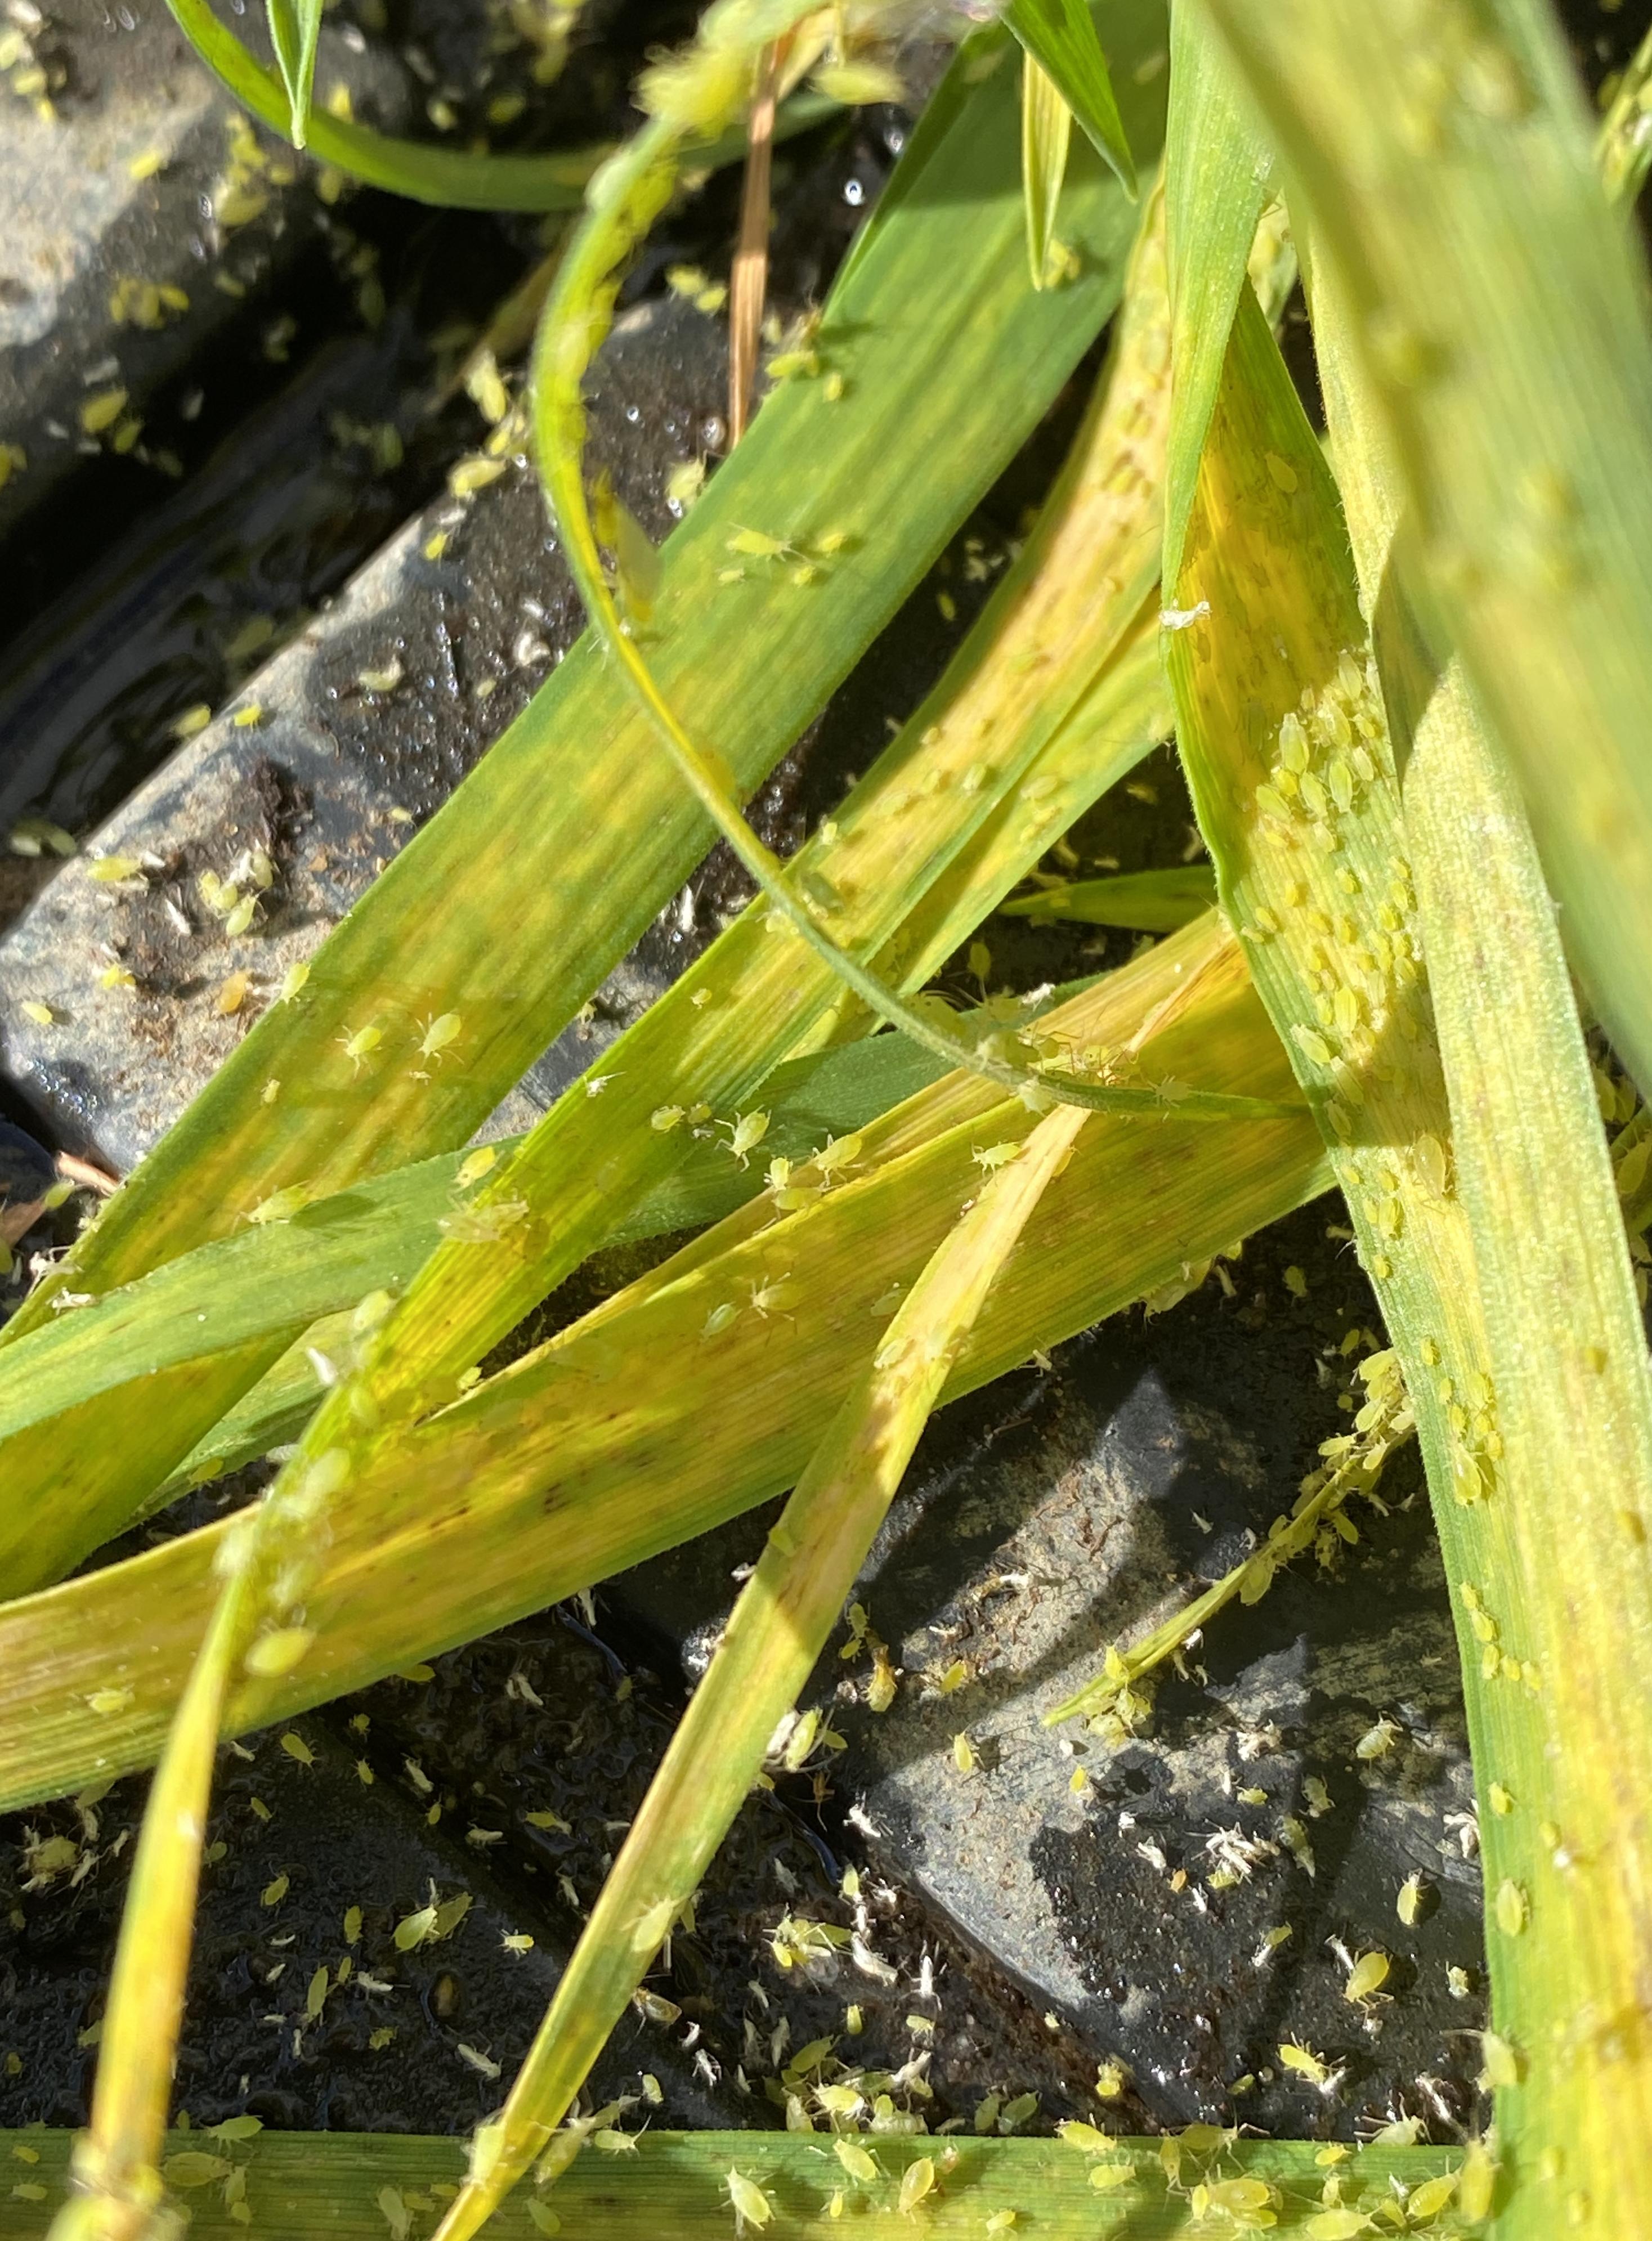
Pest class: cereal_grass_aphid